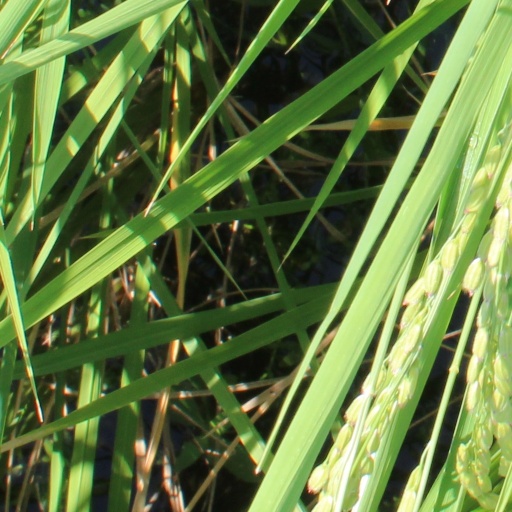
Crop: rice